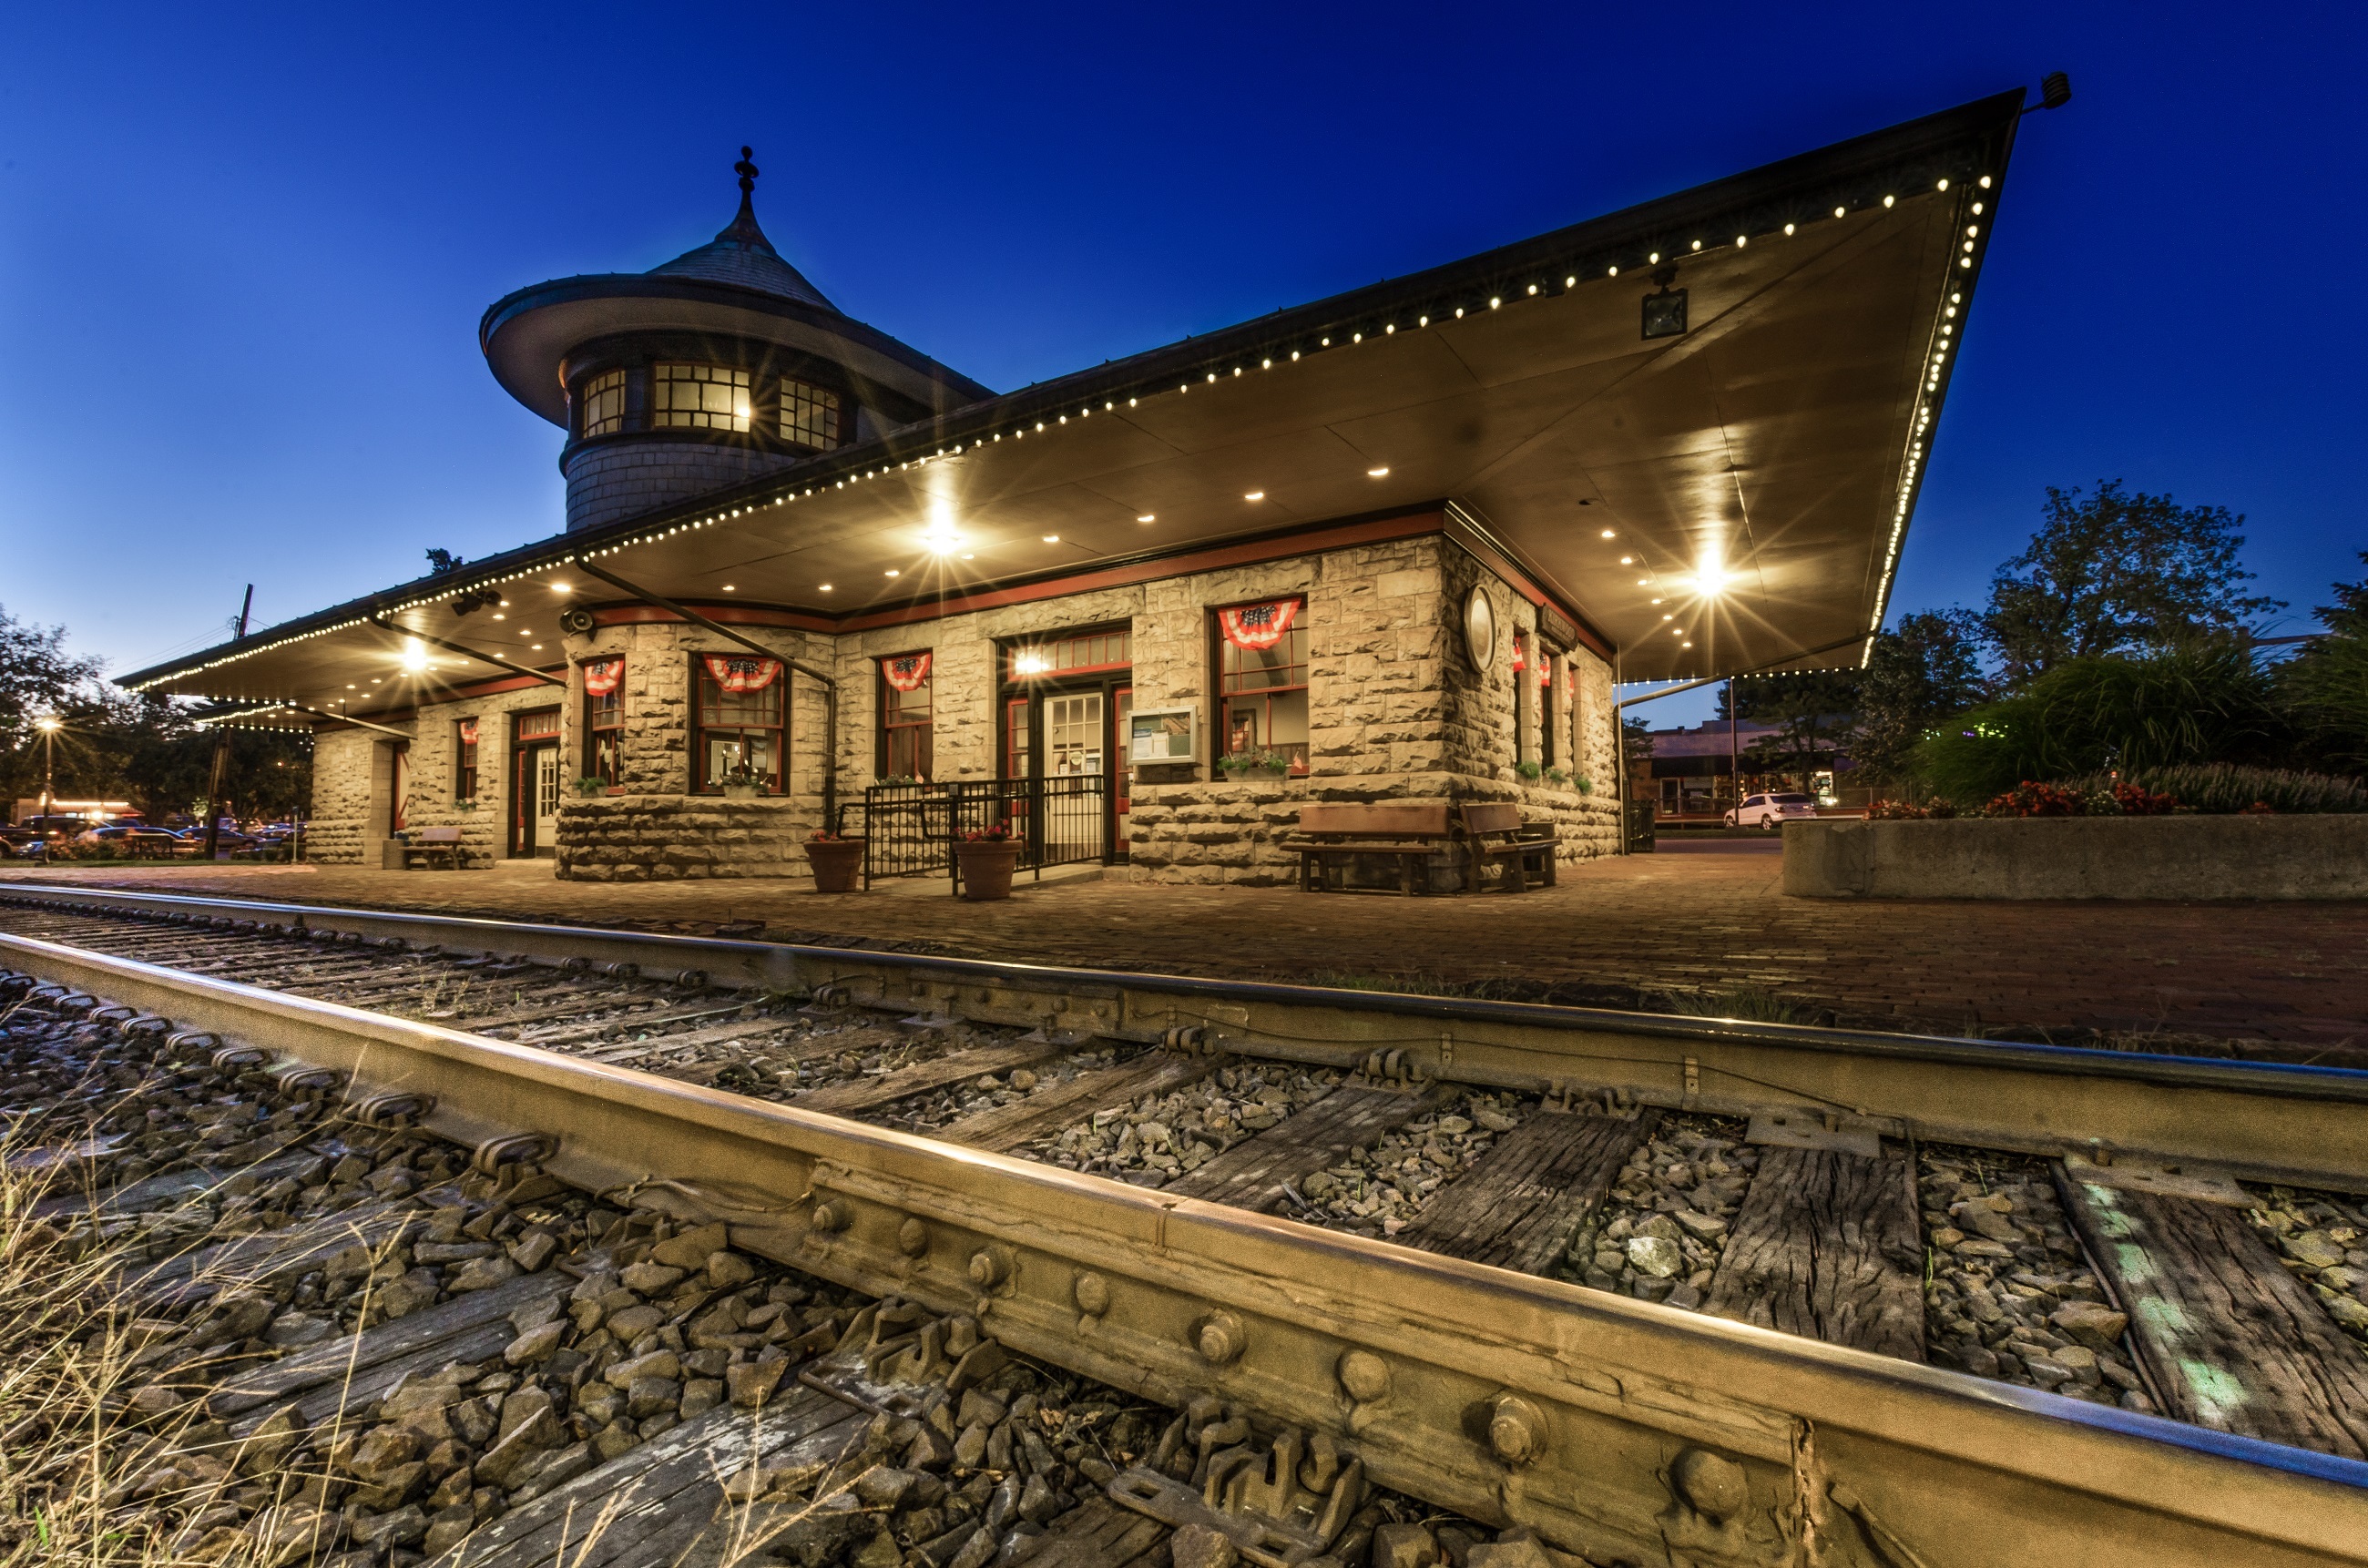
track, railway, building, rail, train, travel, motion, transit, transportation, transport, line, vehicle, journey, train station, freight, public transport, passengers, amtrak, rail transport, railroad tracks, rolling stock, railroad car